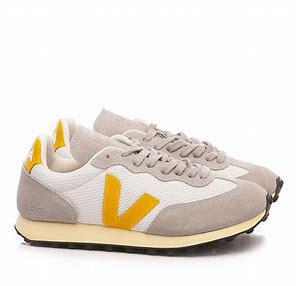
Brand: Veja
Model: RIO Branco